Virginia Quay Settlers Monument

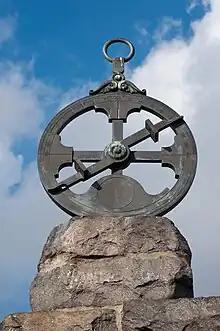
Detail of the 1999 astrolabe

The power station was demolished in 1988–89 and the site was later developed by Barratt Homes. In 1999 Barratt resited the monument onto a paved terrace on the riverbank, opposite the Millennium Dome. The missing mermaid was replaced by a bronze sculpture of a mariner's astrolabe, a navigation instrument the expedition would have used, designed by Wendy Taylor. Barratt also added a polished granite plinth with an inscription noting the work done and the relocation of the monument. The renovated monument was unveiled by the US ambassador to Britain Philip Lader in a ceremony supported by the Jamestowne Society and featuring a marchpast by pike and musket re-enactors. The site originally had three flagpoles which were used to fly two flags of the United States and the Union Flag; it now has four flagpoles which fly one of each of the flags plus the flag of England and the flag of Virginia.